The Boy and the King

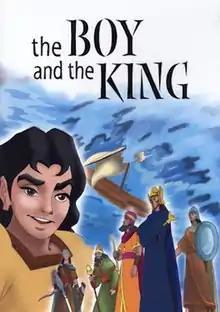
DVD cover

The Boy and the King is a 1992 feature-length animated film made in Egypt by the Islamic film company Astrolabe Pictures. It includes a soundtrack of Islamic songs in English, performed by young Muslims.